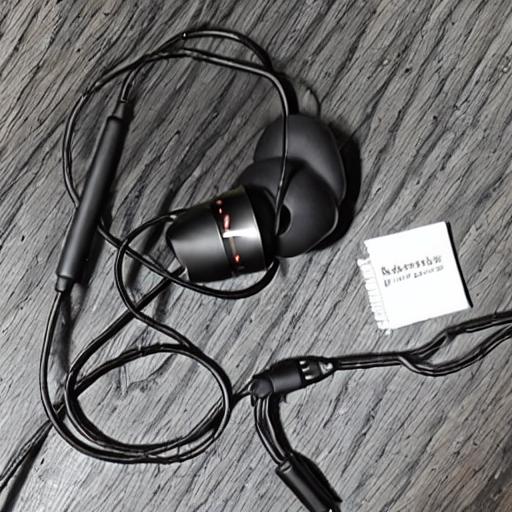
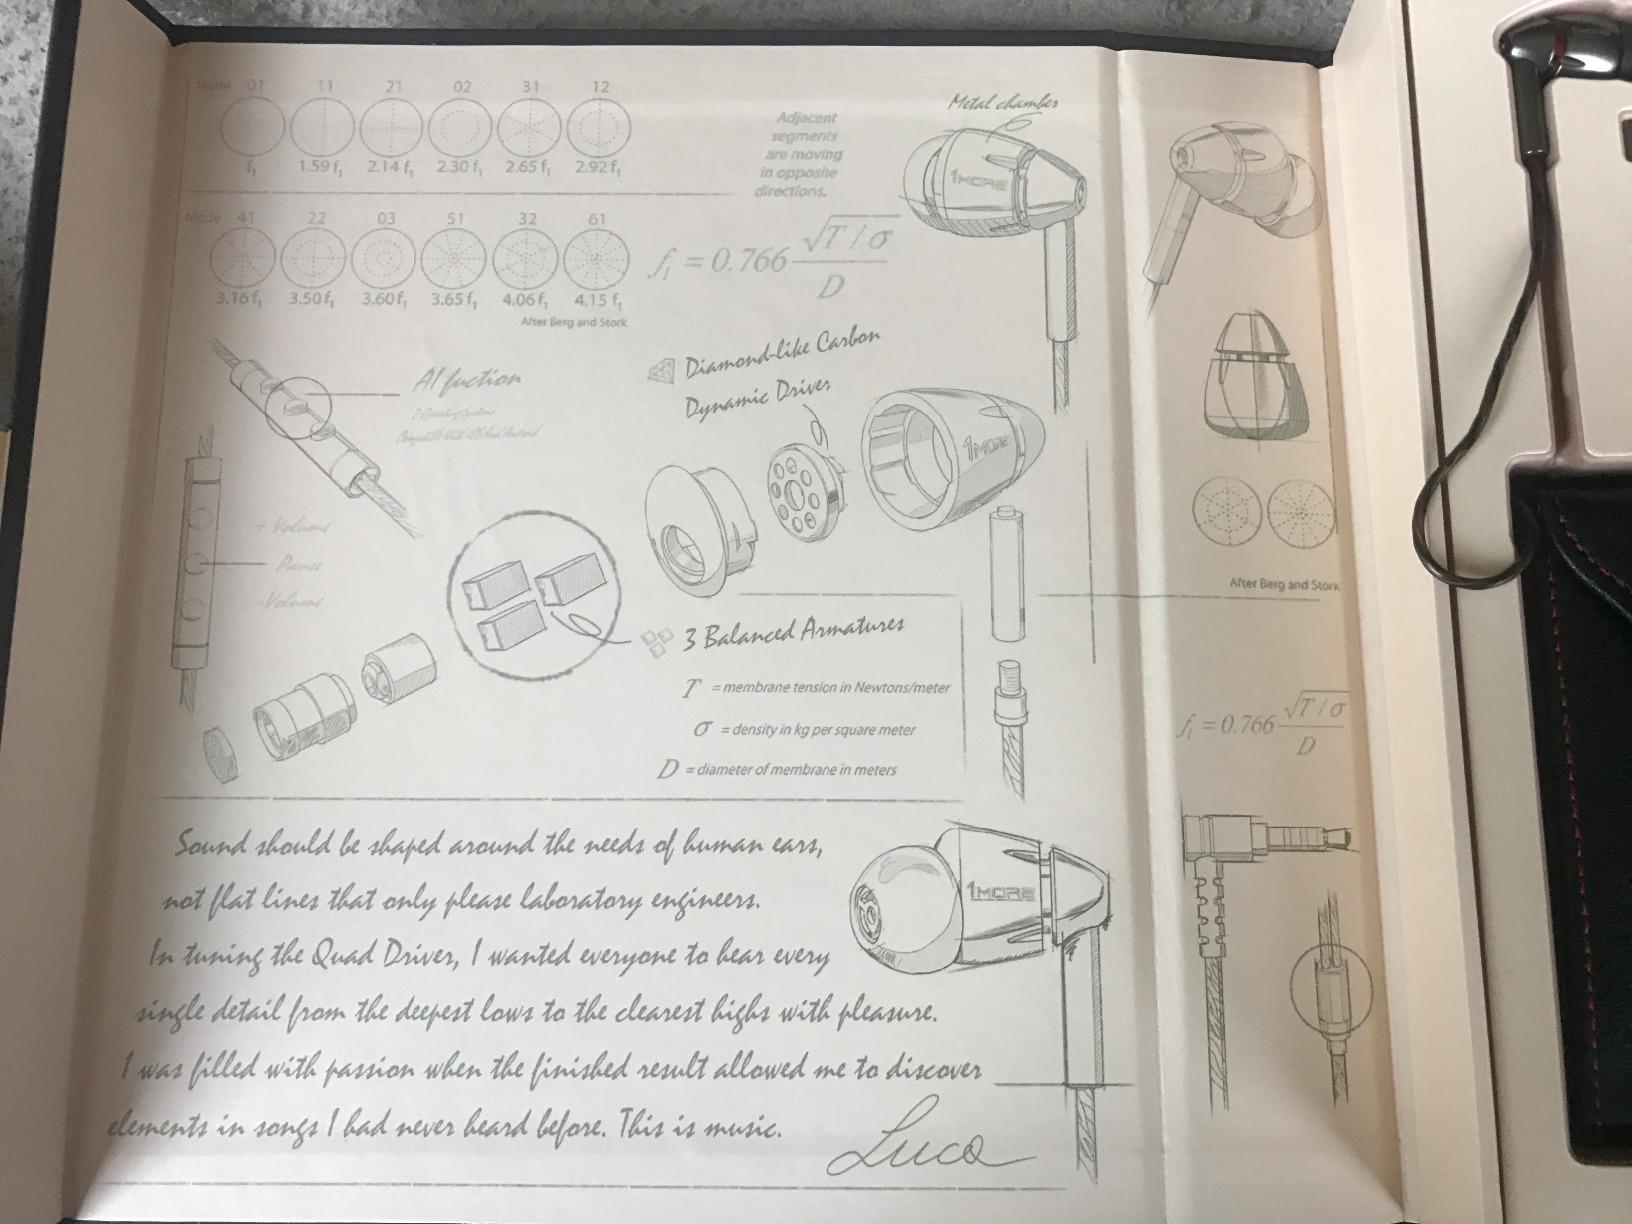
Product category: headphones
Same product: no